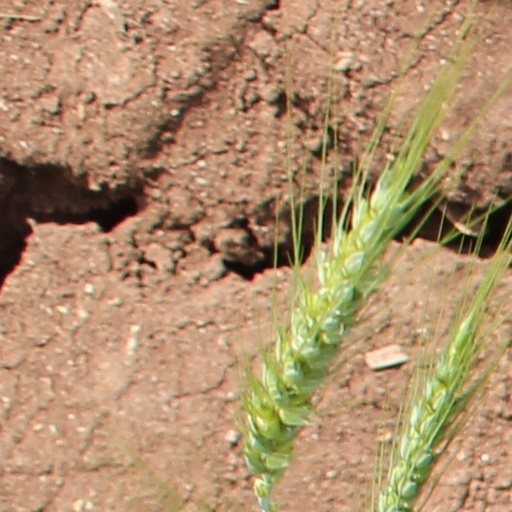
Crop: wheat